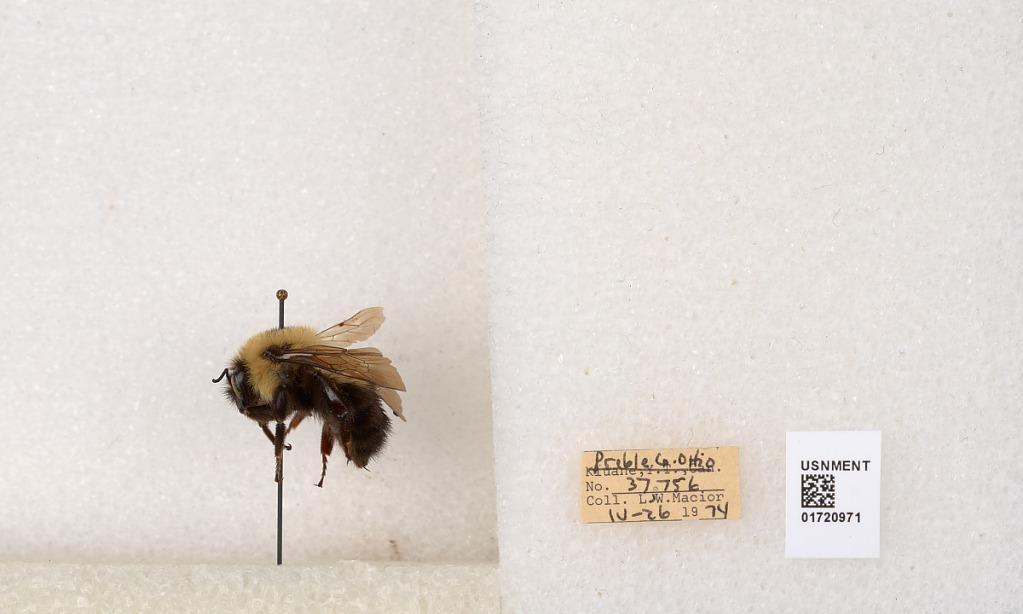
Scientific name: Bombus bimaculatus Cresson
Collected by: L. Macior
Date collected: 1974-4-26
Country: United States
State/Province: Ohio
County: Preble
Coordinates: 39.7416, -84.648